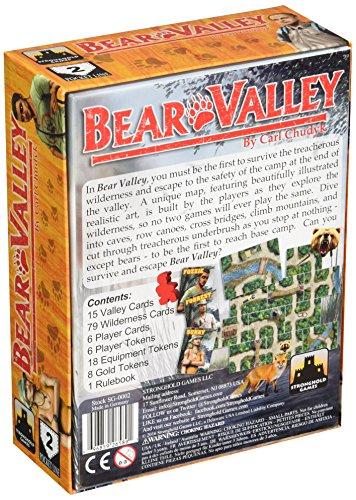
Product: Bear Valley Board Game
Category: Toys & Games | Games & Accessories | Board Games
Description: The wilderness cards feature beautifully illustrated realistic art and have between three and six exit points along with a variety of features, both man-made and natural in origin.
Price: $17.77
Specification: ProductDimensions:2.2x5x6.1inches|ItemWeight:12ounces|ShippingWeight:14.2ounces(Viewshippingratesandpolicies)|DomesticShipping:ItemcanbeshippedwithinU.S.|InternationalShipping:ThisitemcanbeshippedtoselectcountriesoutsideoftheU.S.LearnMore|ASIN:B01DT94ZV8|Itemmodelnumber:0002SG|Manufacturerrecommendedage:8-15years